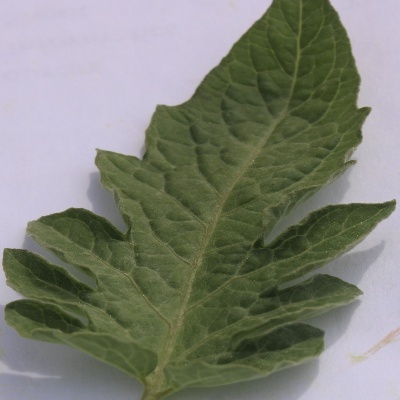
Crop: Tomato
Condition: healthy